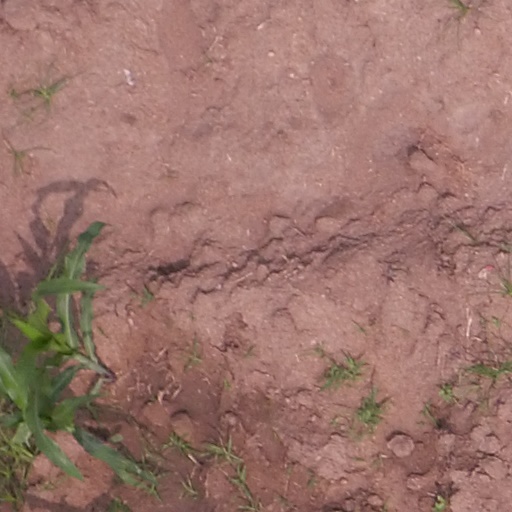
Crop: maize; corn